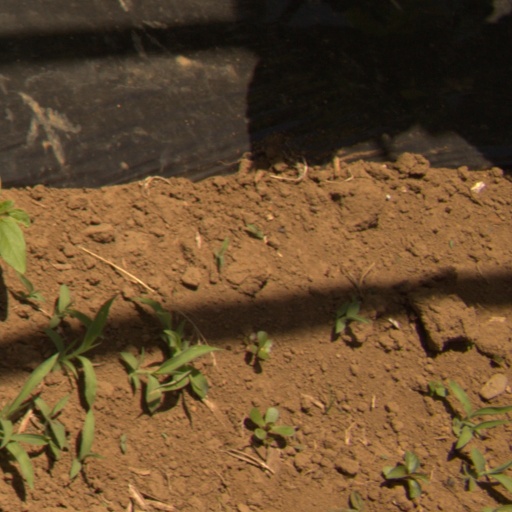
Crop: Jerusalem artichoke